Sectarian violence

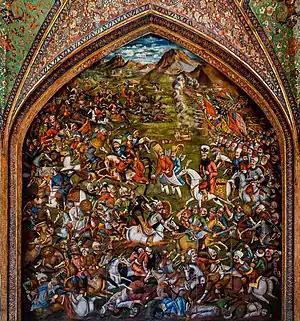
Sectarian battle between Sunnis and Twelver Shias at the Battle of Chaldiran (Ottoman and Safavidwars)

Sectarian violence or sectarian strife is a form of religious violence which is inspired by sectarianism, that is, discrimination, hatred or prejudice between different sects of a particular mode of an ideology or different sects of a religion within a nation or community. Religious segregation often plays a role in sectarian violence. The concept can be applied to both inter- as well as intra-group violence and is context dependent for instance considering political, social, and cultural factors. Strategies for ending violence include the inter-group contact theory and the democratic peace theory.